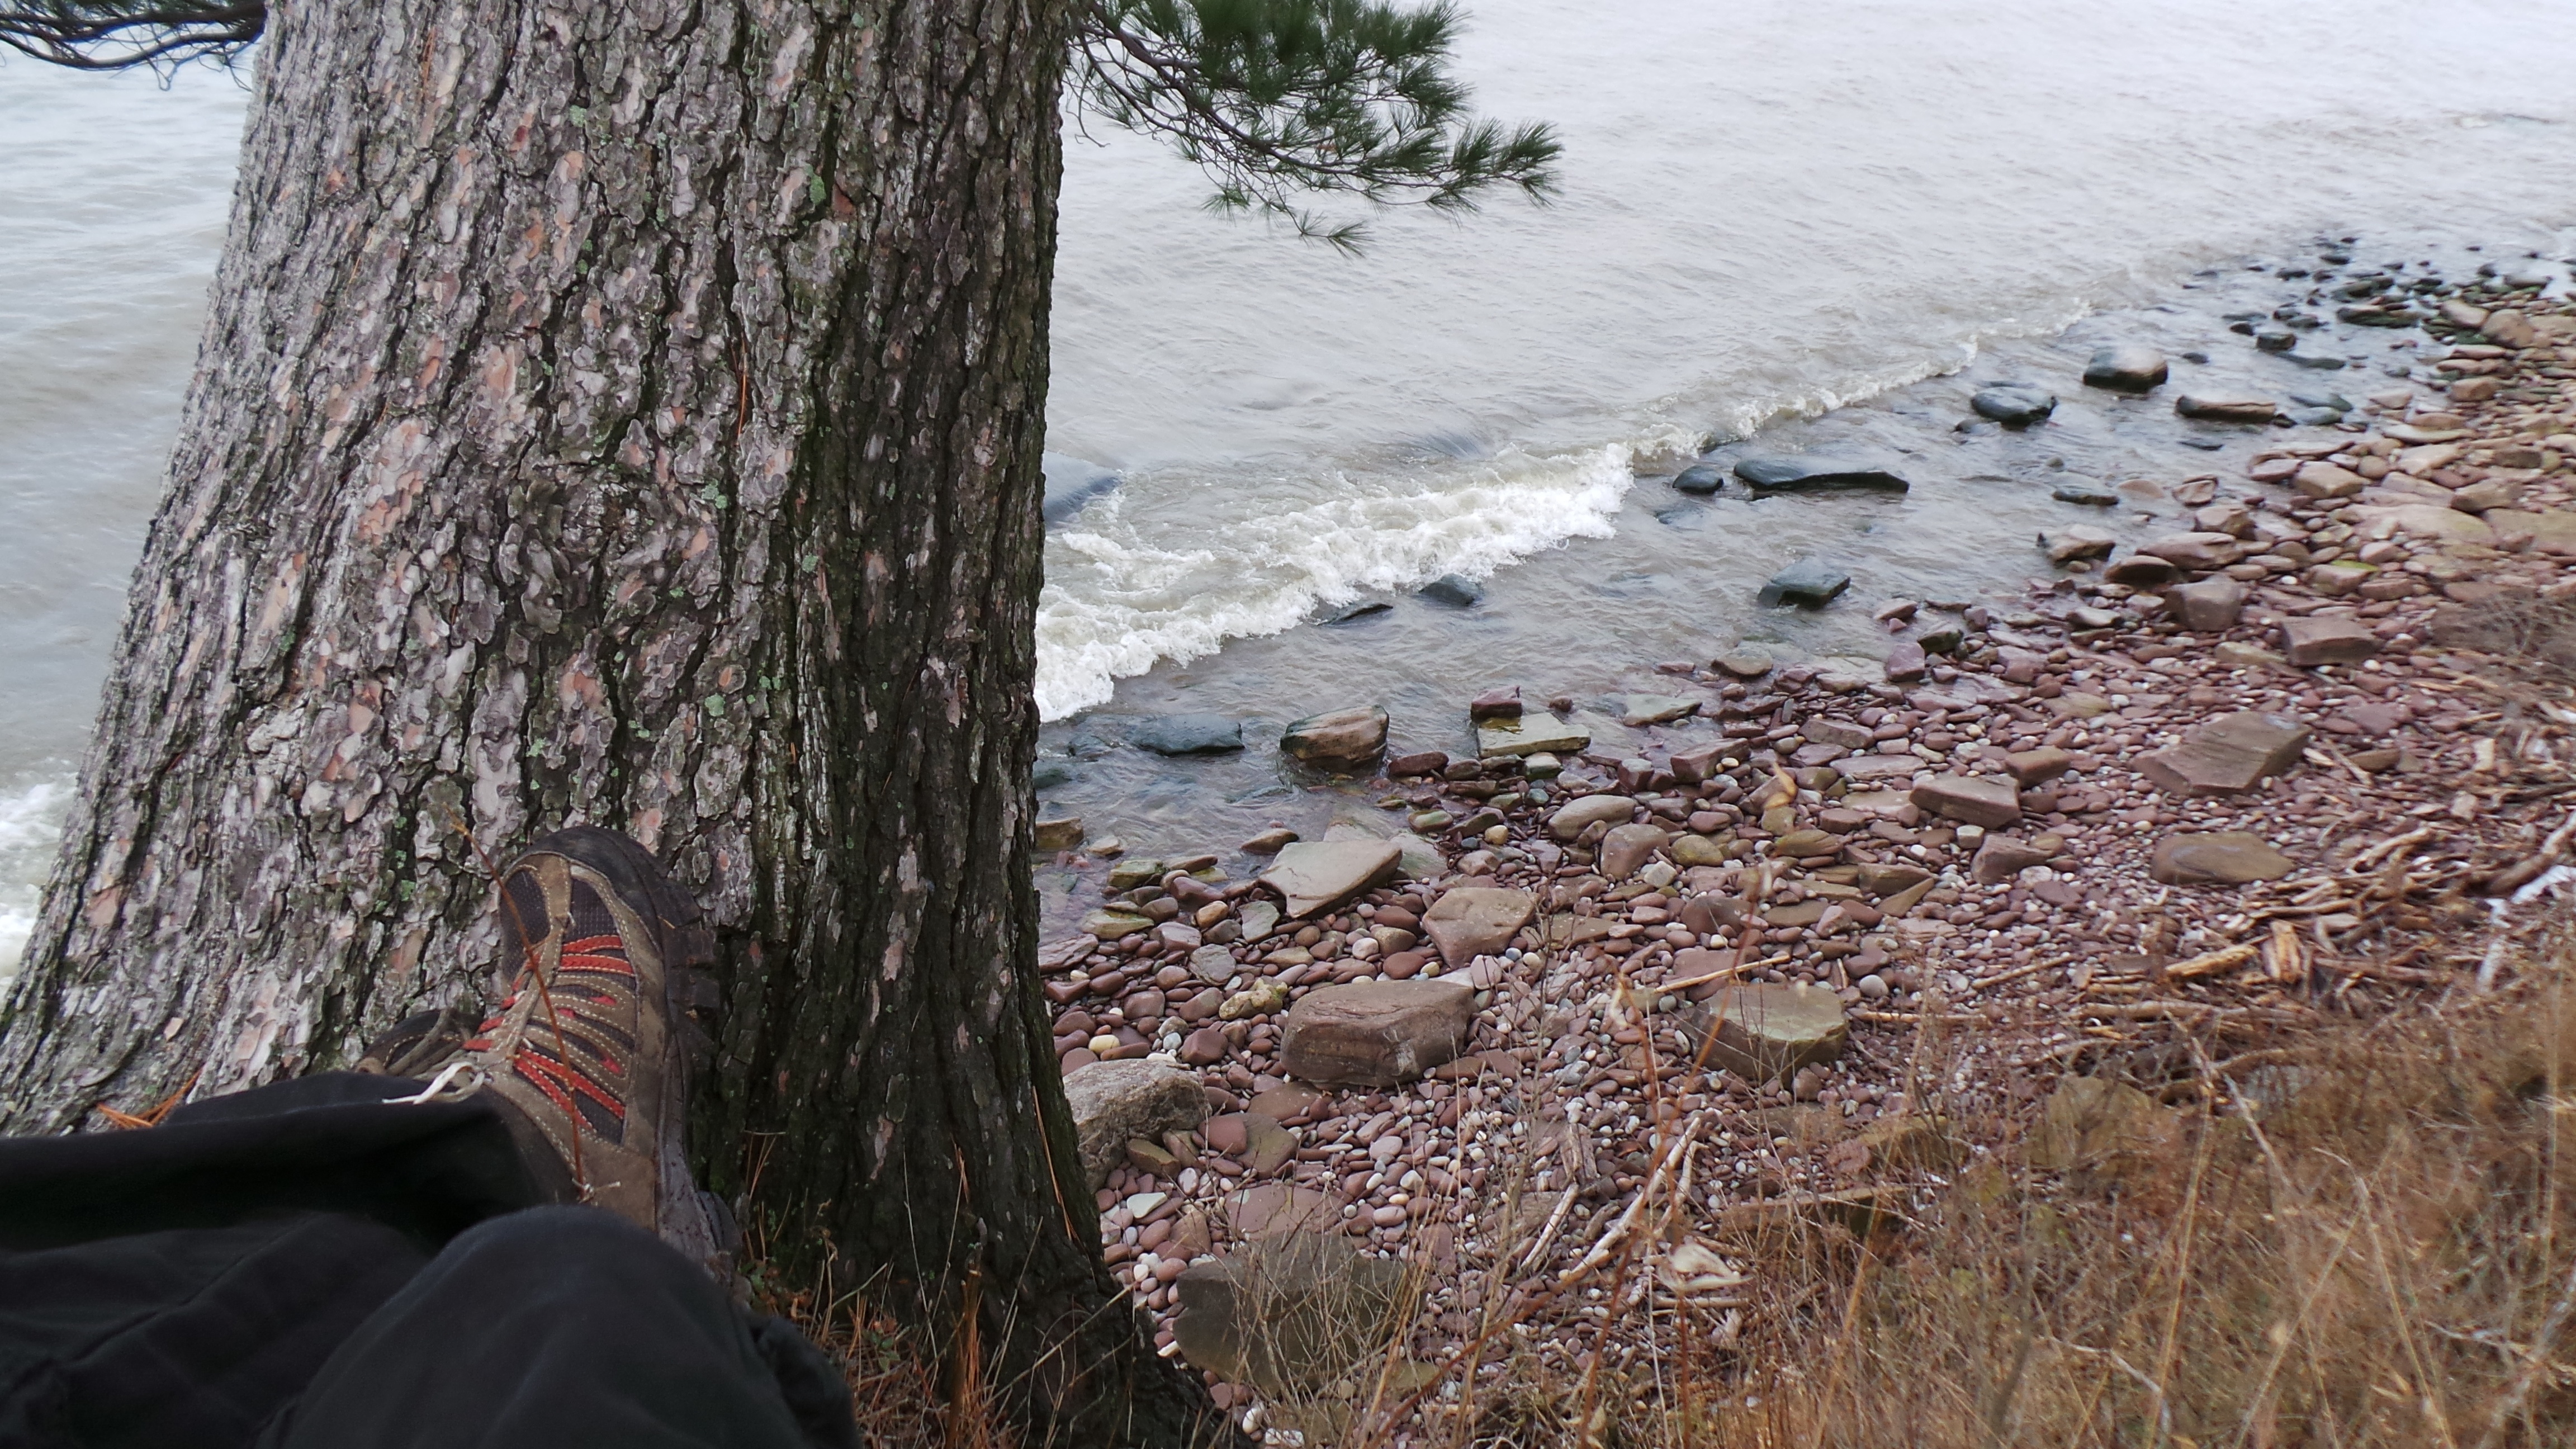
tree, nature, wilderness, winter, season, habitat, natural environment, woody plant, geological phenomenon